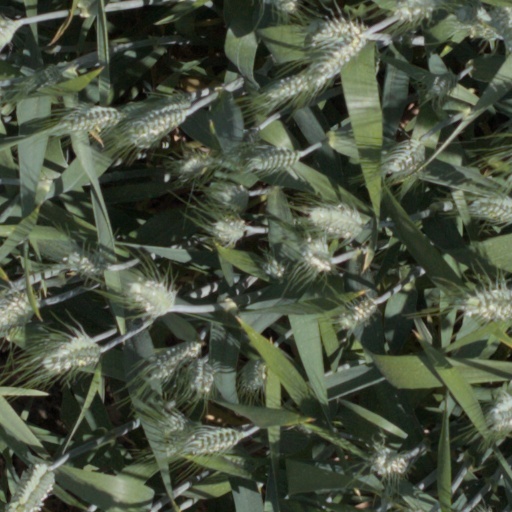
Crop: wheat